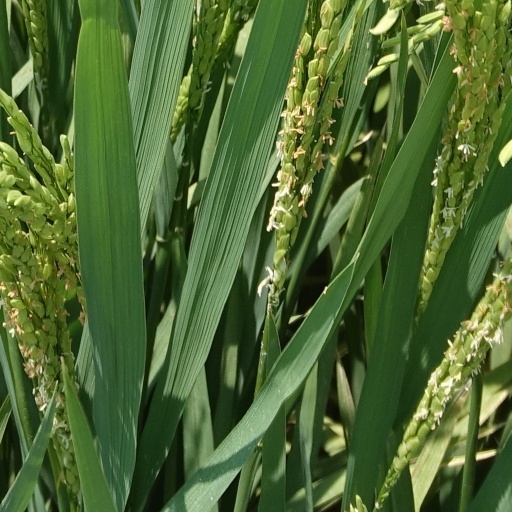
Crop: rice